Bob Schalkwijk

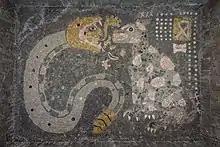
Mosaico Colado, Anahuacalli Museum. Photograph by Bob Schalkwijk

Schalkwijk continued to take photographs of works of art. He made more than 3,000 photos on medium format plates of works by the most important Mexican artists. Many of these are hosted at Artstor. It is common to find Schalkwijk's photographs in Mexican art publications, especially of the work of authors such as Frida Kahlo, David Alfaro Siqueiros, José Clemente Orozco and Diego Rivera. One example of his still life photography is the picture of Mosaico Colado, an archeological piece in the Anahuacalli Museum.